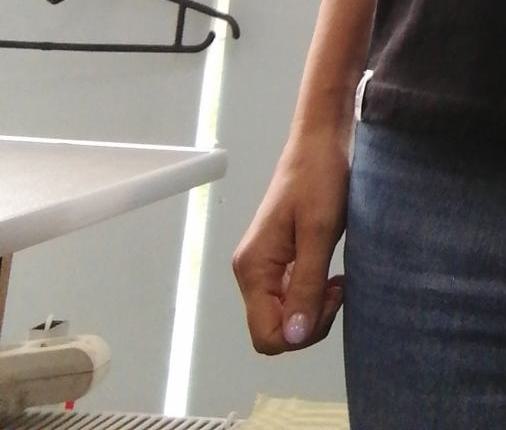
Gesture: no_gesture